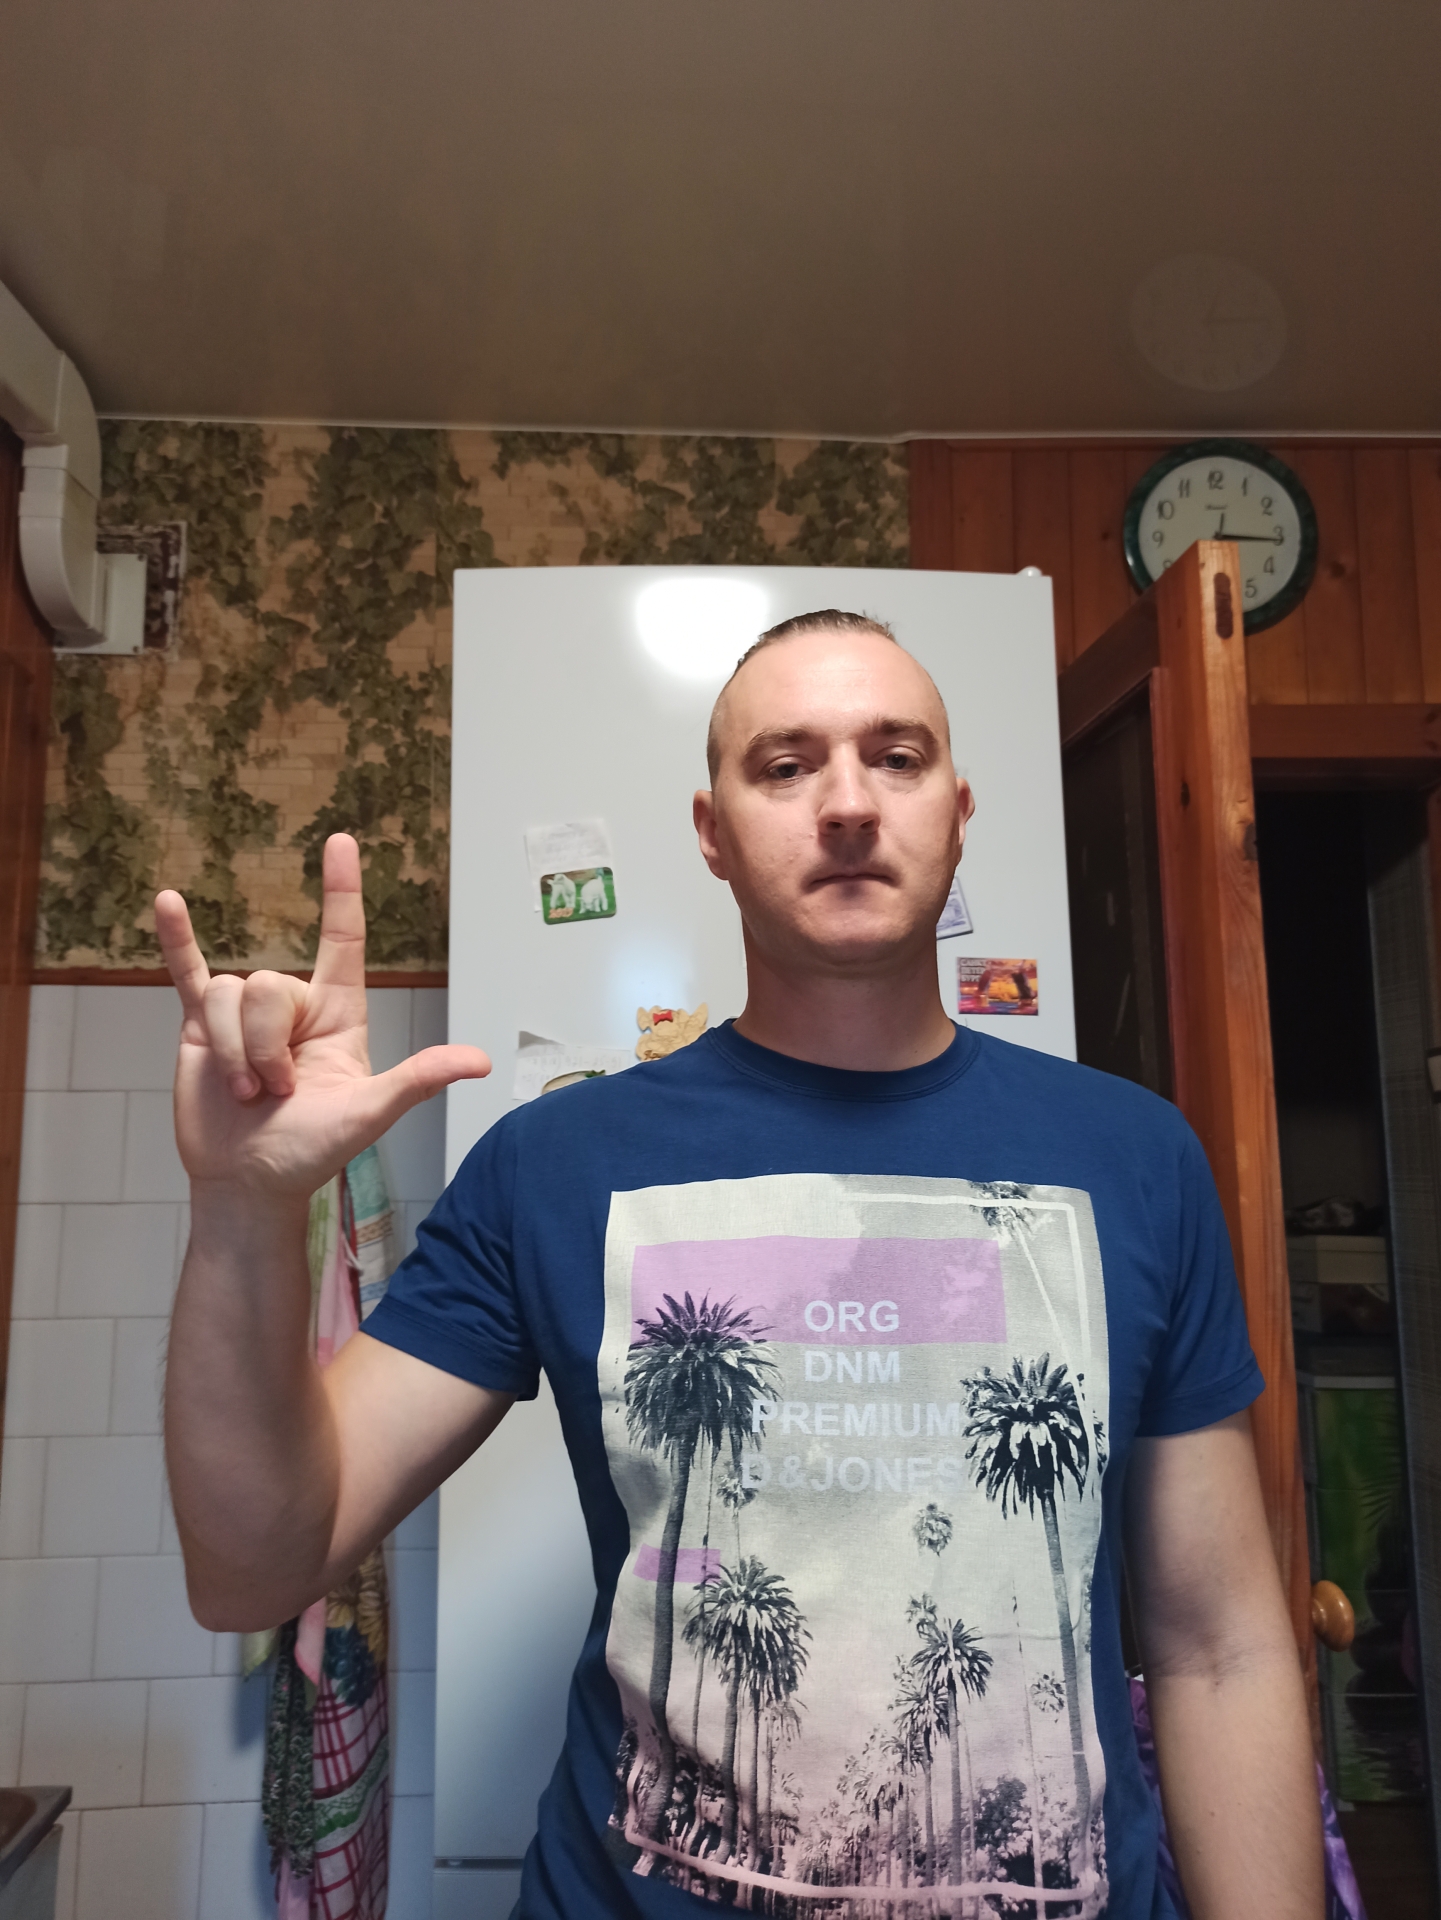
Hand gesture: rock